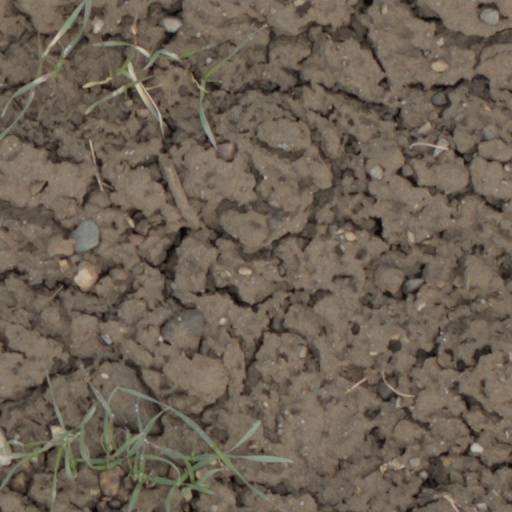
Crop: wheat